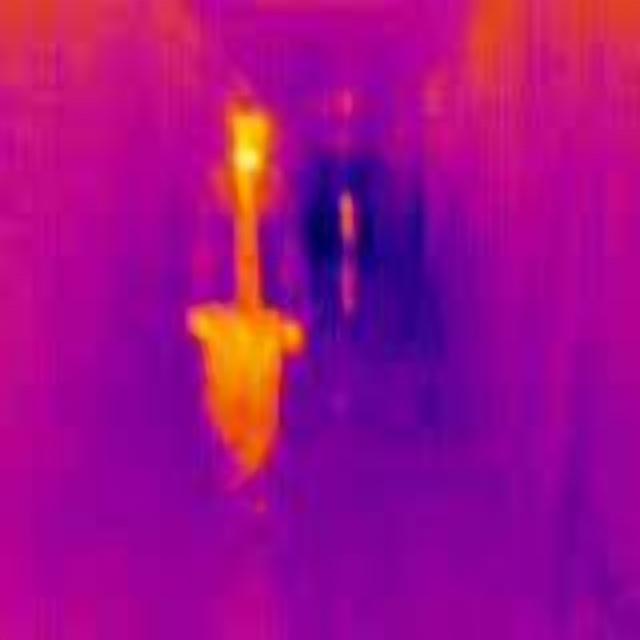
Detected objects:
label: person